Christian Street Historic District

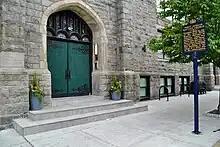
First African Baptist Church Historical Marker at 1600 Christian Street in Philadelphia

Some people contend that the designation of Black Doctors Row as an historic district minimizes the vast heritage of African-Americans in the city of Philadelphia, further stating that this designation is excessively narrow and may be an indication of elitism.